Sinn Féin

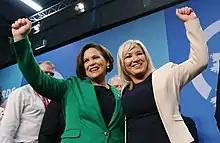
Mary Lou McDonald and Michelle O'Neill in February 2018

At the 1997 Irish general election, Caoimhghín Ó Caoláin was elected to the Dáil. In doing so, he became the first person under the "Sinn Féin" banner to be elected to Leinster House since 1957, and the first since 1922 to take their seat. Ó Caoláin's entry to the Dáil marked the beginning of a continuous Sinn Féin presence in the Republic of Ireland's national political bodies.